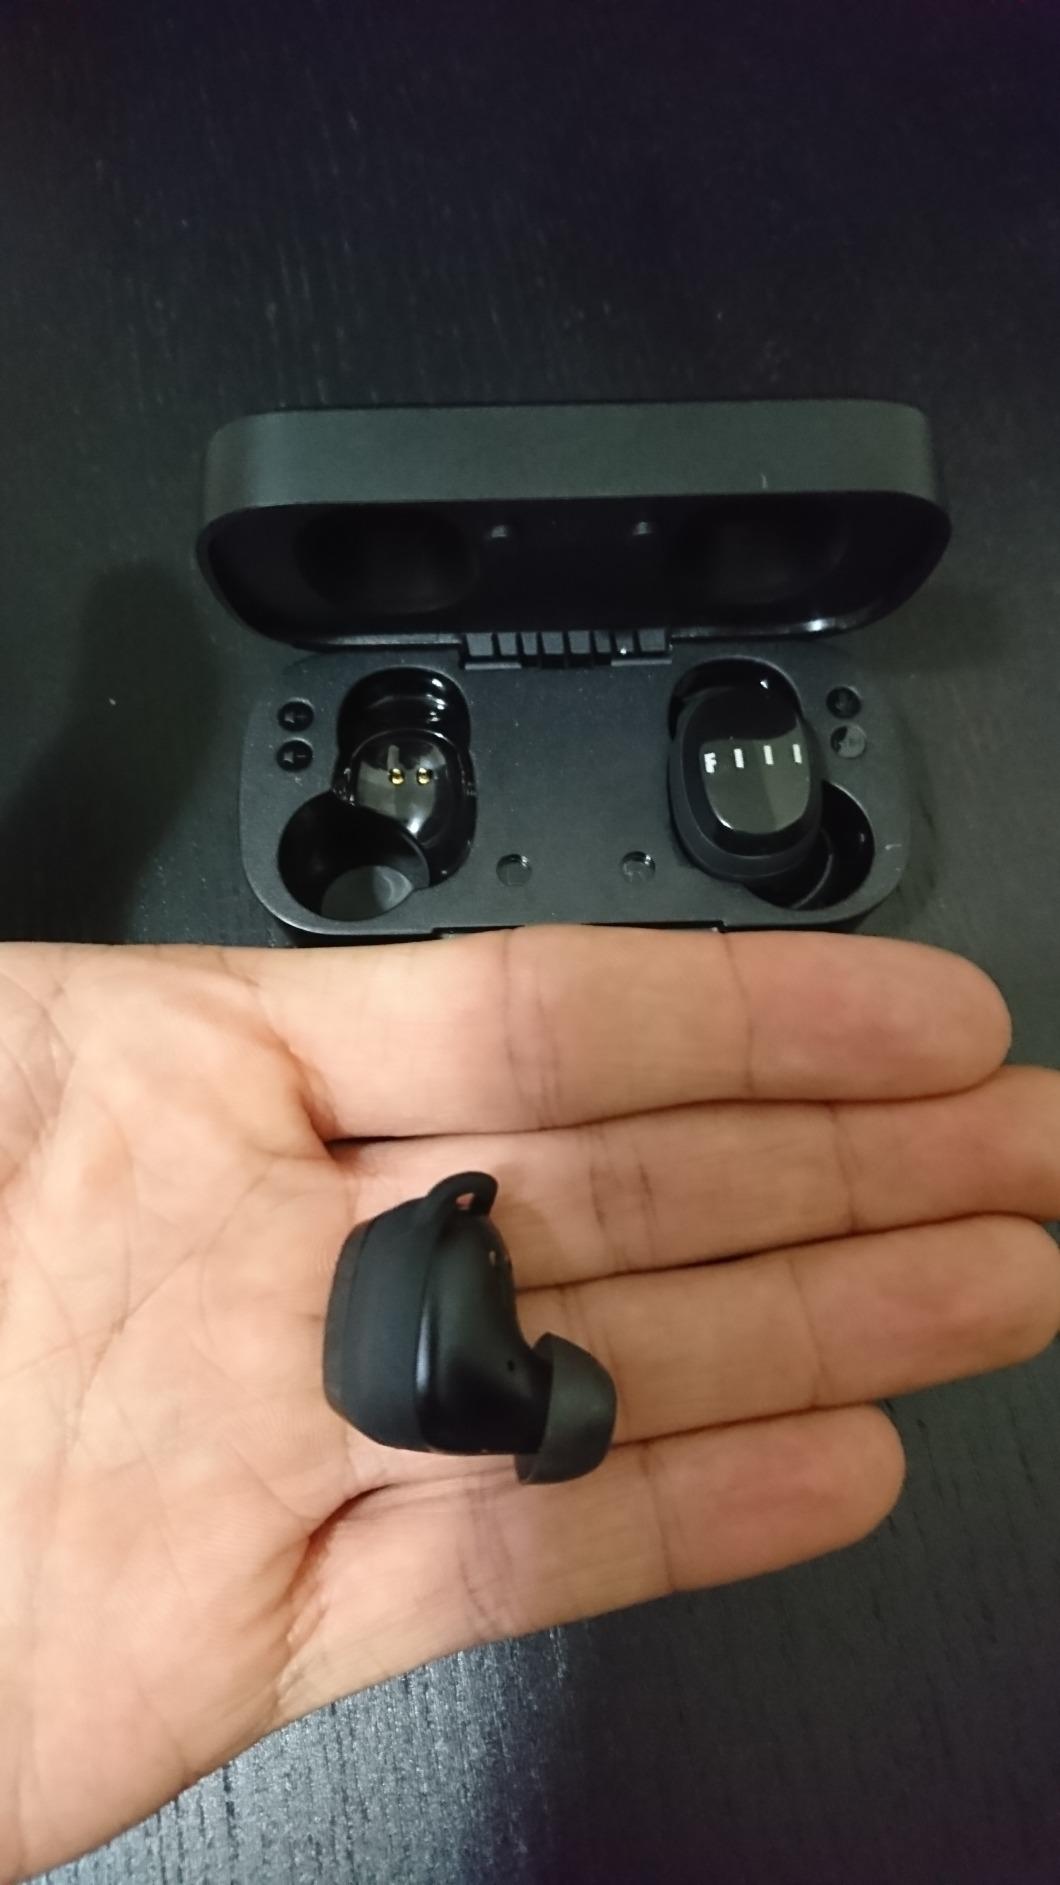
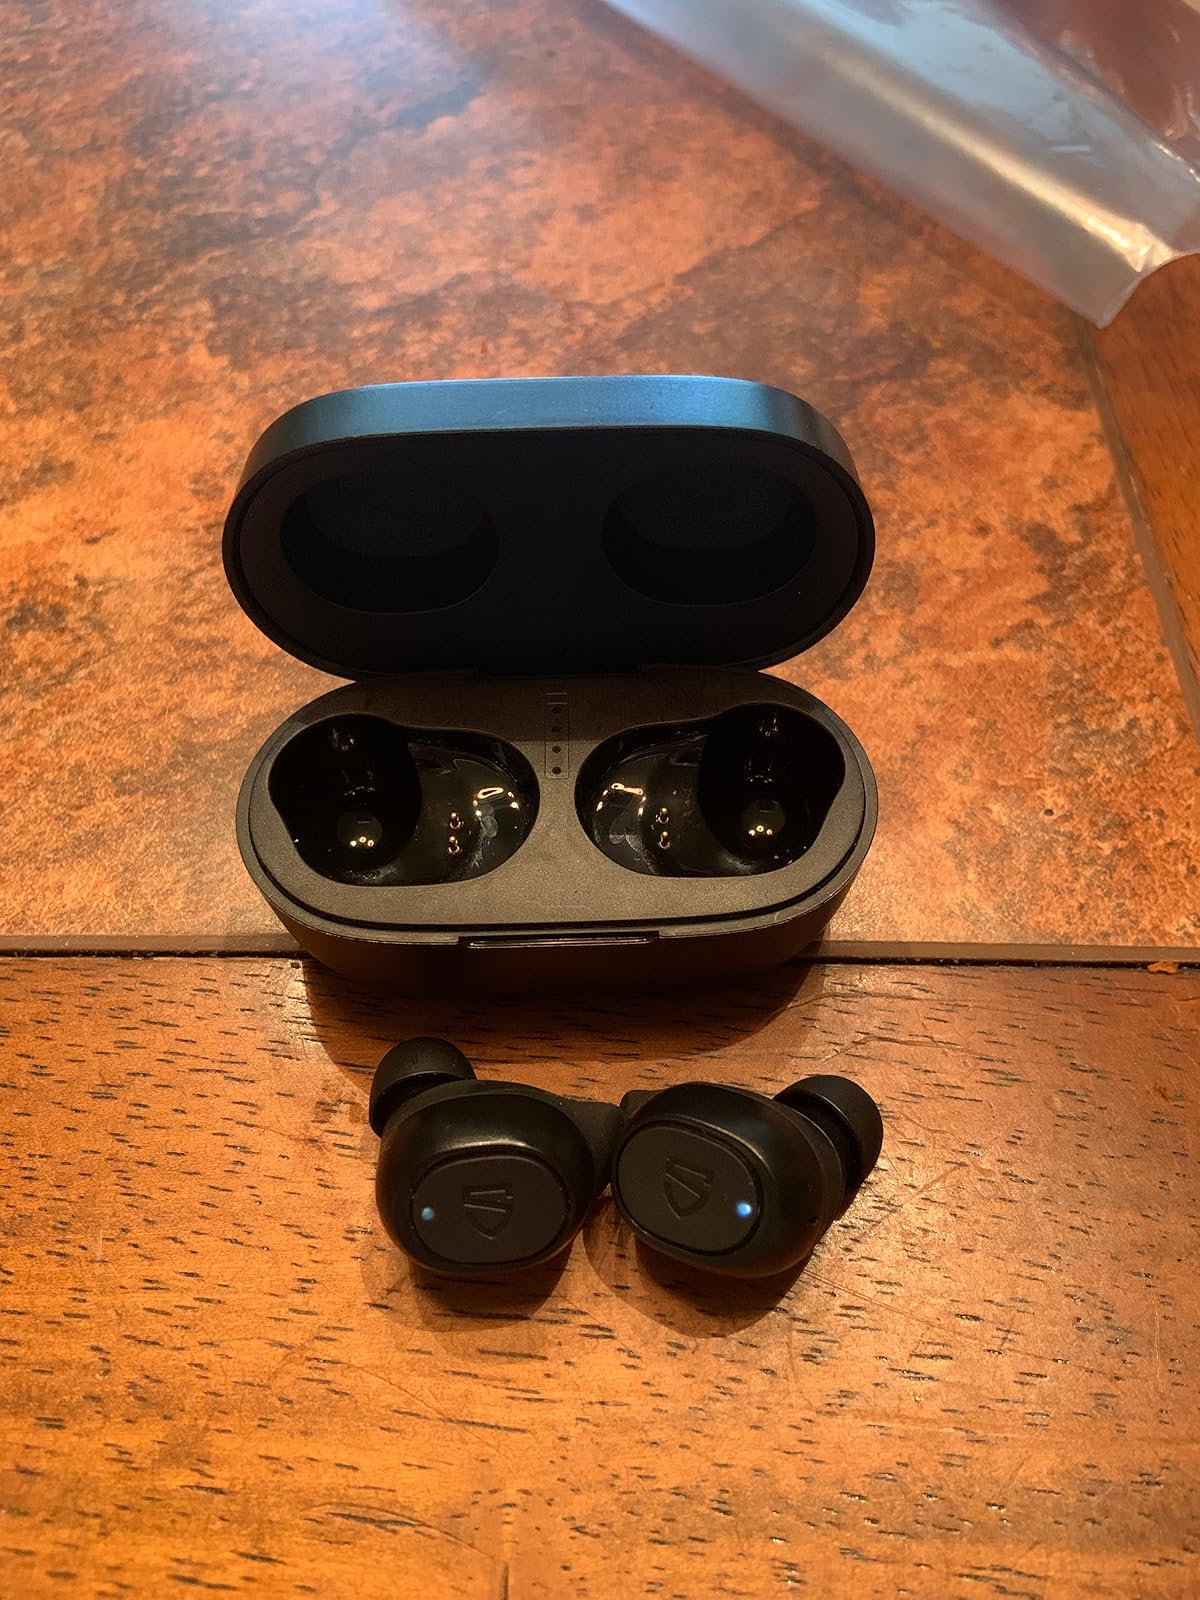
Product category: earbuds
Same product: no